Nashibvaan

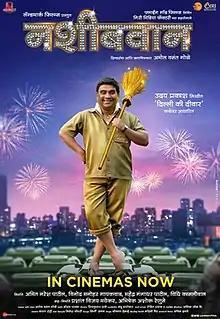
Nashibvaan Movie Poster

Nashibvaan is a 2019 Indian Marathi language with English Subtitles directed by Amol Vasant Gole. It is a Family Drama starring Bhau Kadam Mitalee Jagtap-Varadkar and Neha Joshi in lead roles. A Landmarc Films Presentation and a Flying God Films Production in association with Giri Media Factory. Nashibvaan was released in theatres on 11 January 2019.